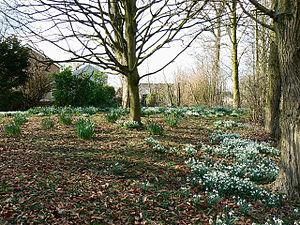
Lyneham est un village situé à environ 5 km au sud-ouest de Wootton Bassett dans le Wiltshire et à environ 14 km au sud-ouest de Swindon. Le village est situé sur la A3102 road entre Calne et Wootton Bassett.